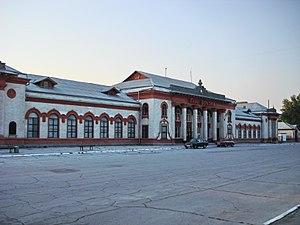
Cet article est partiellement ou en totalité issu de l’article de Wikipédia en allemand intitulé « Liste der Städte in Moldawien ».